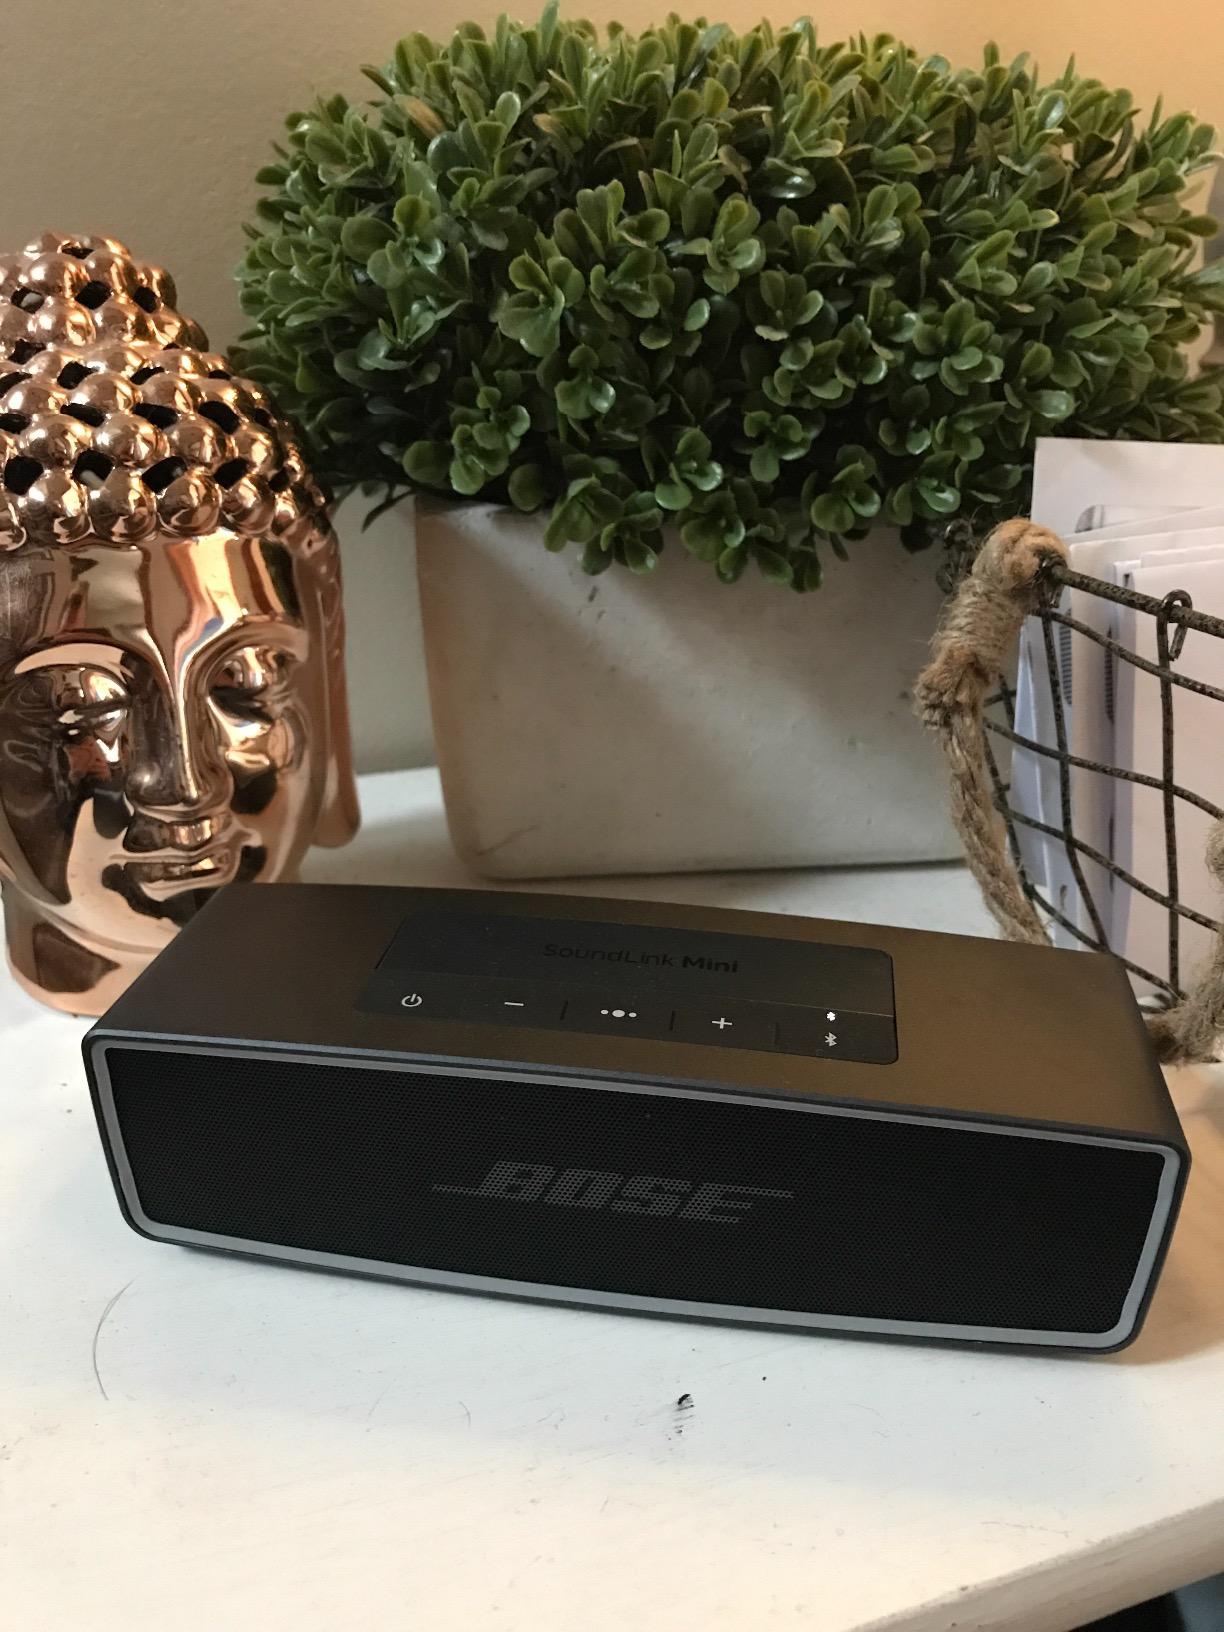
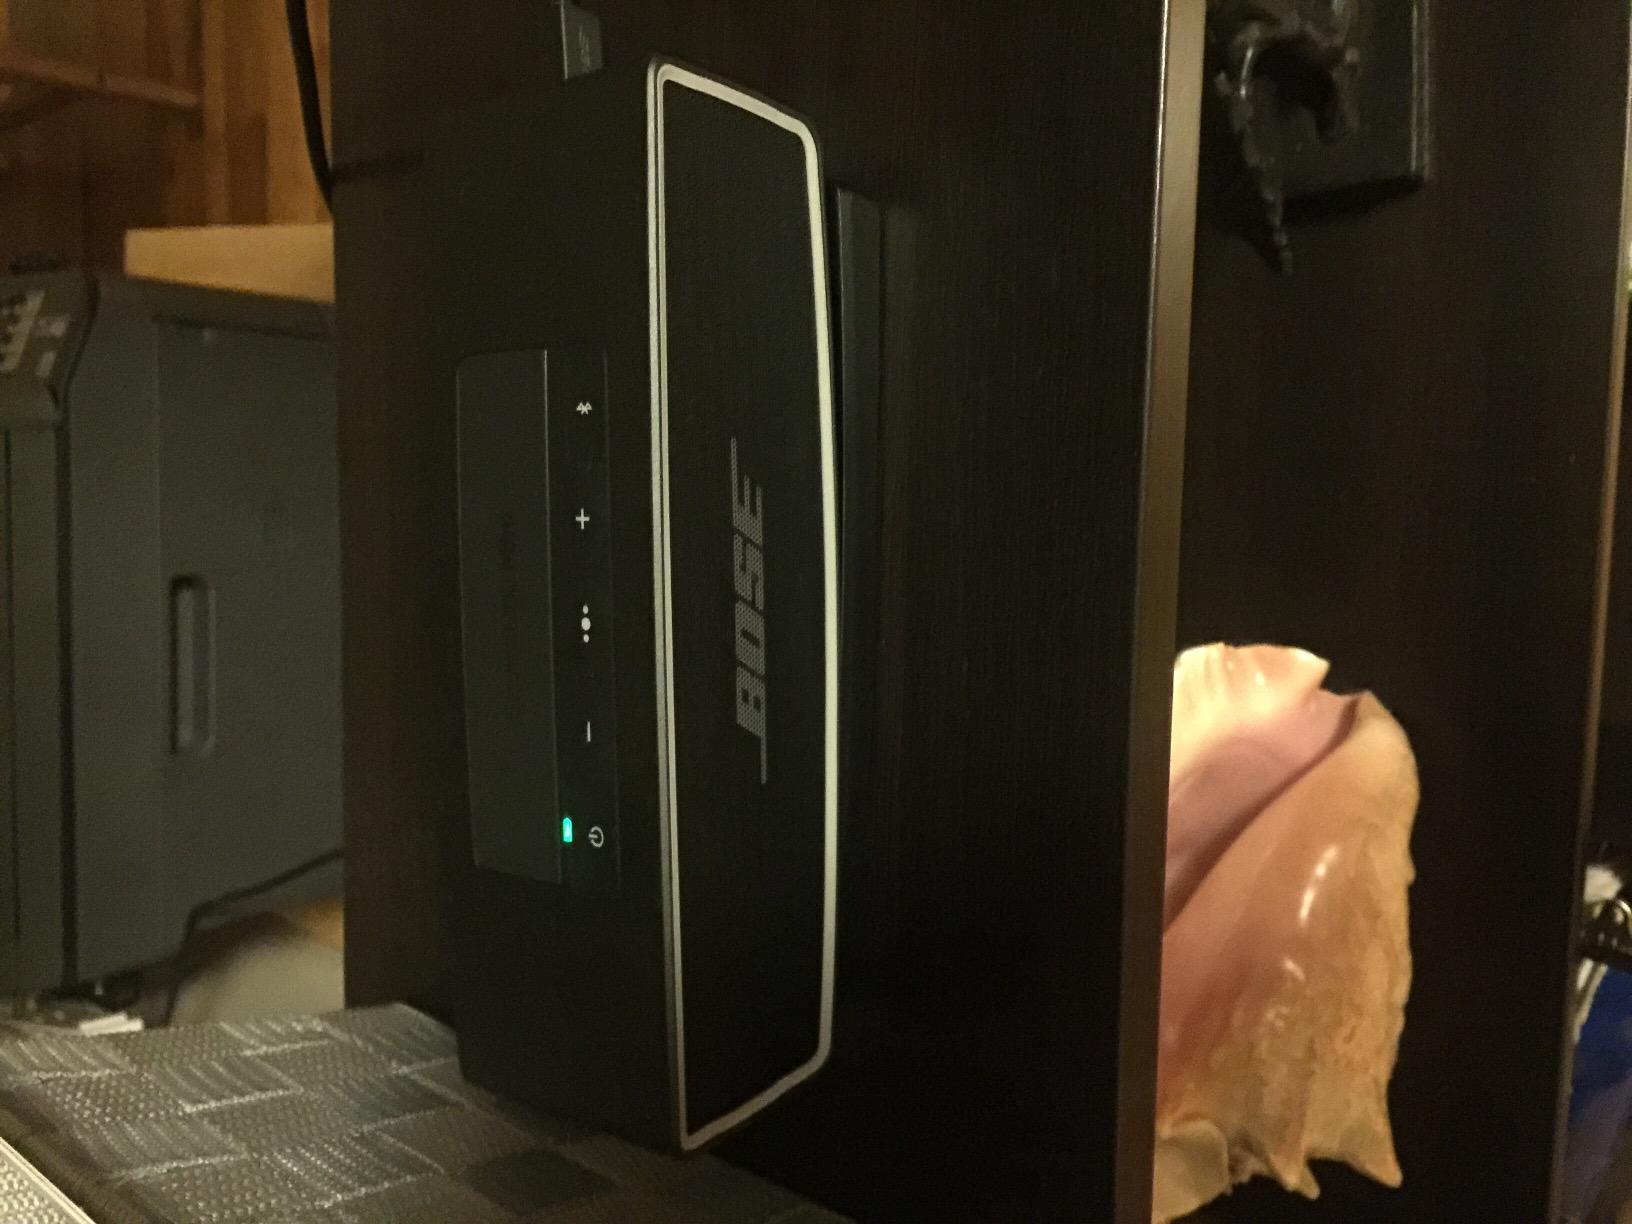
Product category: speaker
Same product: yes